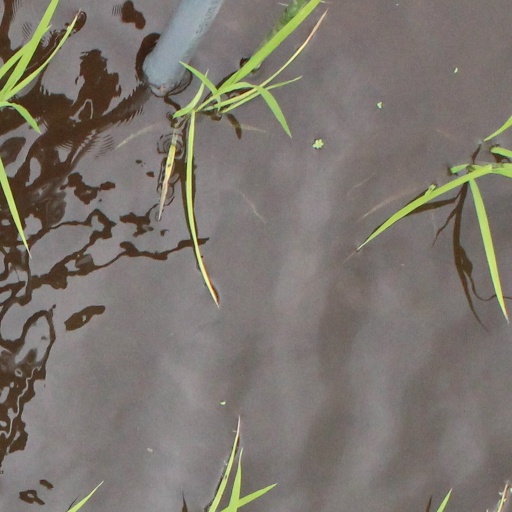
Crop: rice